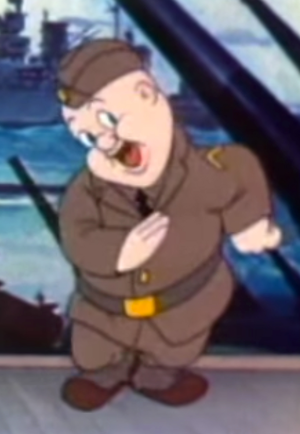
Elmer Fudd, extrait du dessin animé en domaine public Any_Bonds_Today? . Commissionné par le Secrétaire du Trésor des États-Unis. Version plus grassouillet d'Elmer..."
Any Bonds Today? est un cartoon réalisé par Bob Clampett, sorti en 1942, mettant en vedette Bugs Bunny accompagné de Porky Pig et Elmer Fudd dans un petit film promotionnel pour les bons obligataires de la Défense du gouvernement américain participant à l'effort de guerre lors de la Seconde Guerre mondiale. Ce film apparaît ensuite sous d'autres dénominations : « Bugs Bunny Bond Rally » et « Leon Schlesinger Presents Bugs Bunny ».
Elmer Fudd est un personnage de dessin animé, de la catégorie des Looney Tunes créé en 1940. C'est un chasseur qui essaie de capturer Daffy Duck et Bugs Bunny. Ses chasses les plus célèbres sont racontées dans la trilogie Chassé-croisé, Conflit de canard et Qui va à la chasse ?.